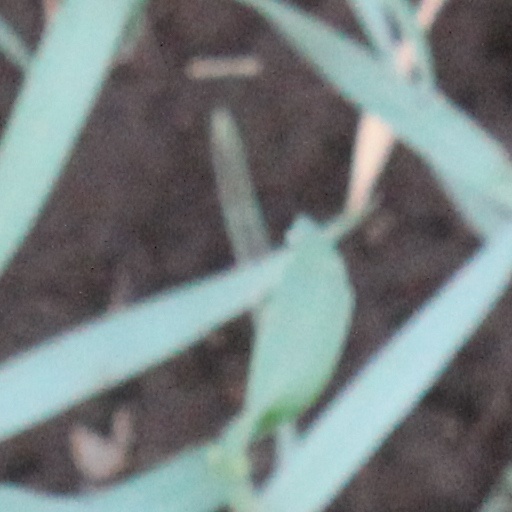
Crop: wheat